820th Base Defense Group

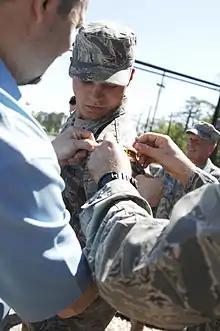
Airman 1st Class Matthew Garner has his Ranger tab pinned on by his father, Don Garner, and mentor, Staff Sgt. Seth Hunter, April 29, 2011. after completing the intense 61-day U.S. Army Ranger School at Ft. Benning, Ga. Airman Garner was the only Airman to make it through the course for this class and is one of fewer than 300 to make it since the school opened in the 1950s.

The 820 BDG rotates each of its three Base Defense Squadrons through six-month periods: Reconstitution/Training, Certification/Stand-By, and Immediate Response Force (IRF) Alert. To do so, each squadron operates independently and every functional specialty within the BDS work, train, and deploy together for the duration of their time at the squadron. The 820 COS provides the enduring support, training, equipping, and program management to ensure the mobility readiness of the three Base Defense Squadrons.